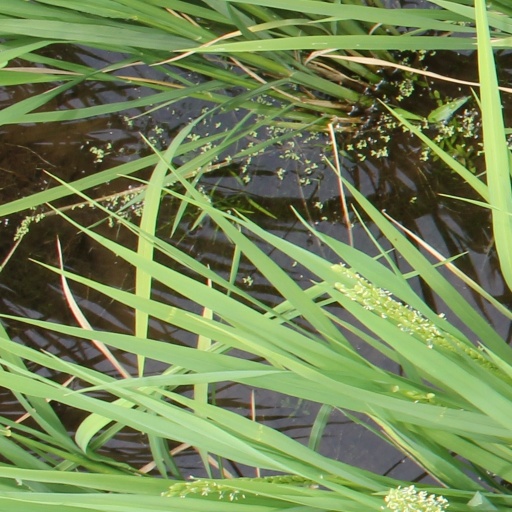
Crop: rice